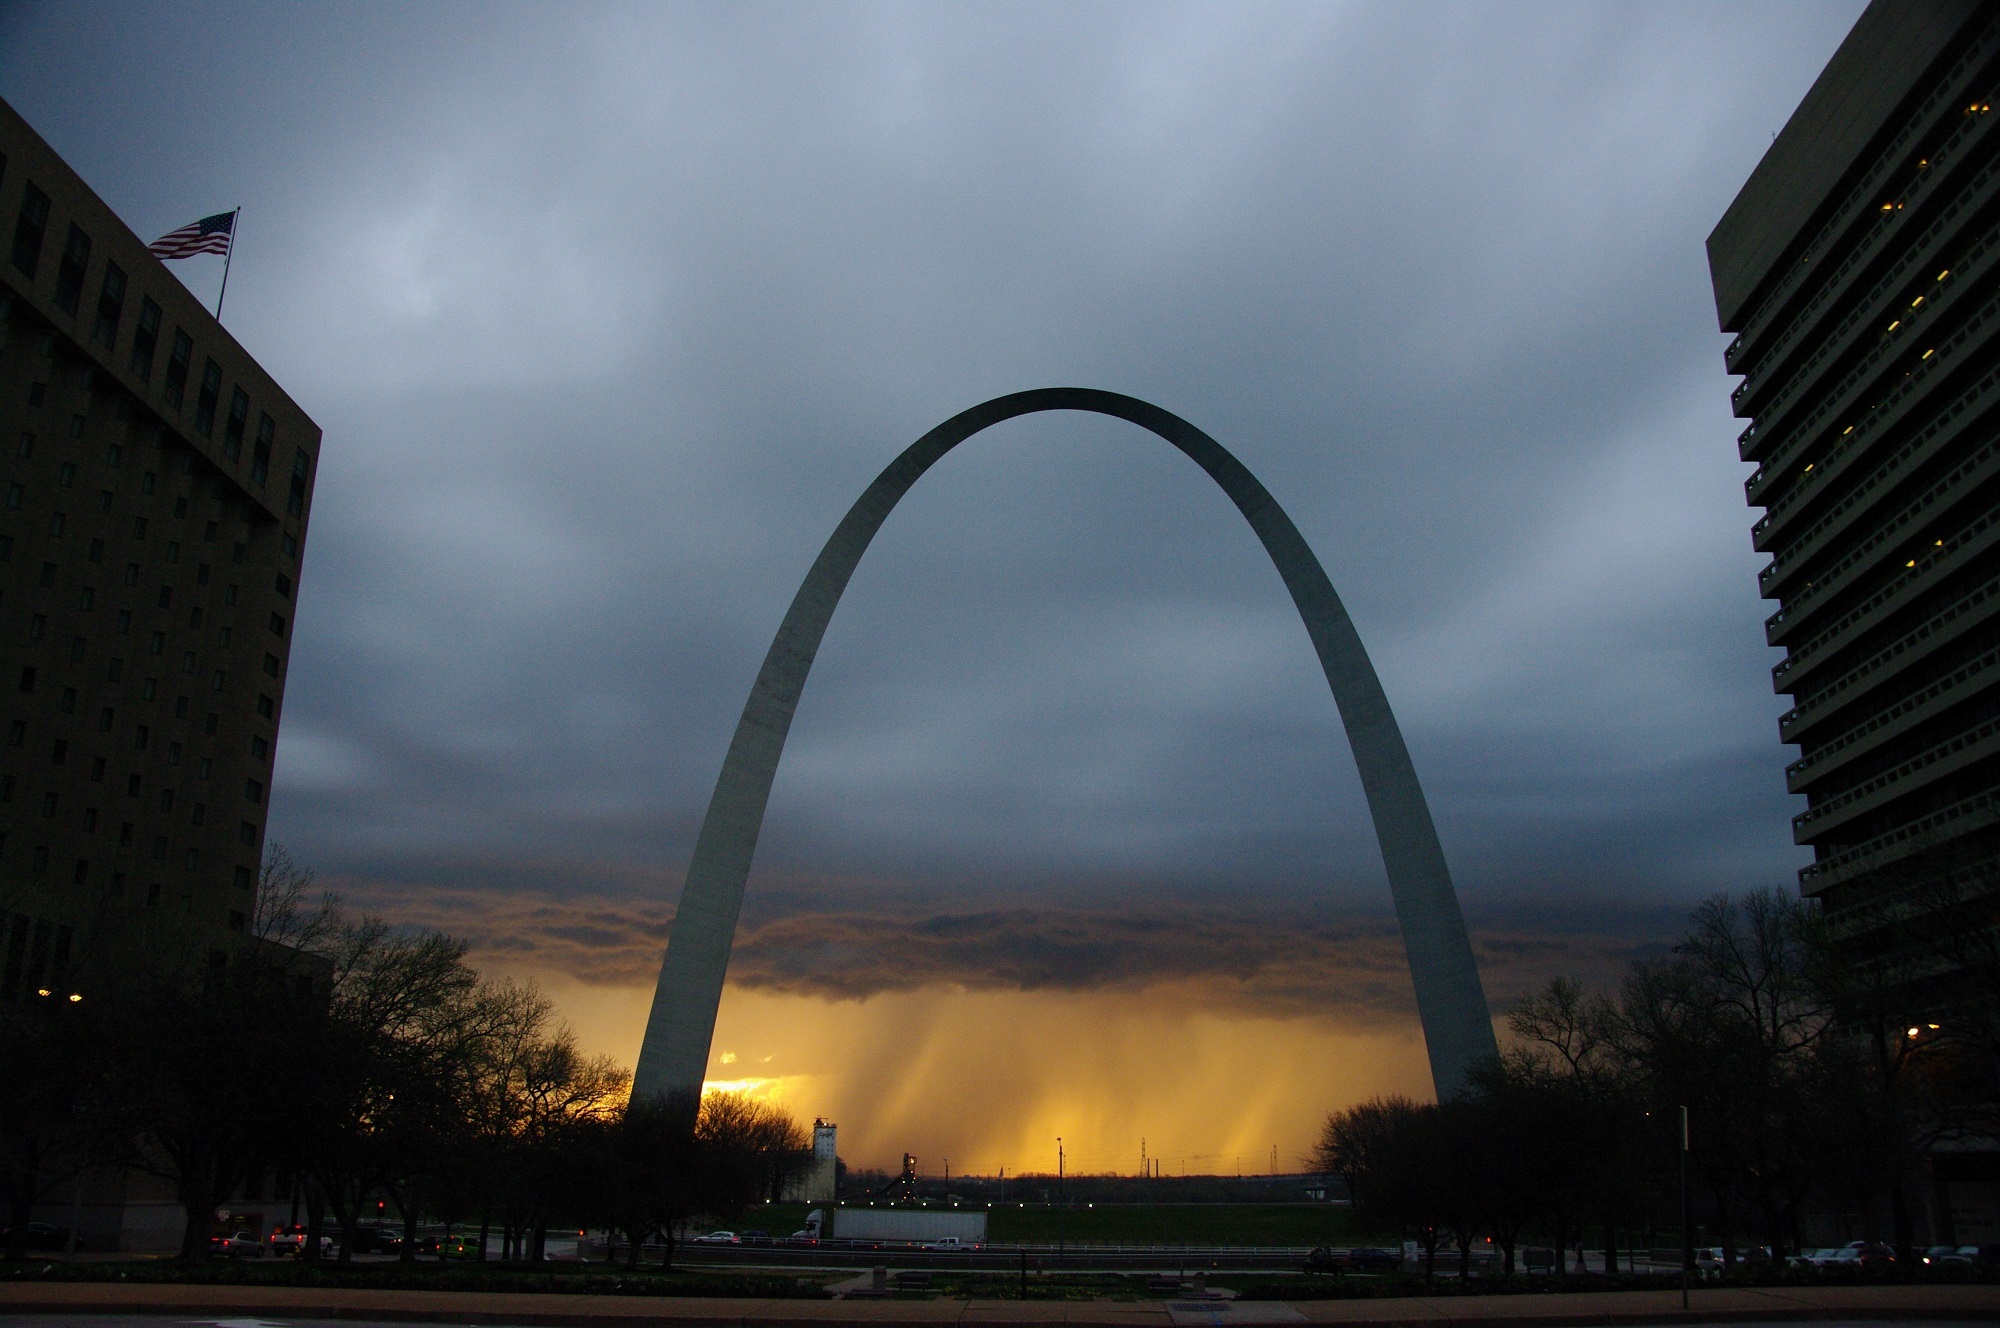
light, cloud, architecture, structure, sky, sunset, skyline, night, sunlight, morning, city, skyscraper, urban, monument, cityscape, downtown, dusk, arch, evening, reflection, scenic, park, metal, landmark, darkness, metropolitan, historic, national park, stainless steel, clouds, archway, history, missouri, riverfront, jefferson memorial, mississippi river, gateway to the west, gateway arch, saint louis, urban area, atmospheric phenomenon